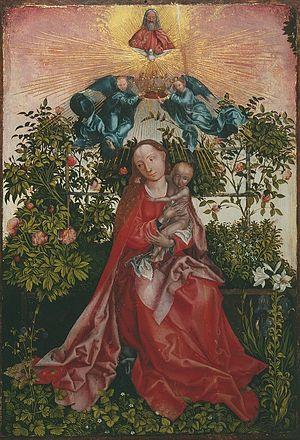
Copie de la Vierge au buisson de roses Schongauer
La Vierge au buisson de roses, retable sur bois de 1473, est une peinture religieuse de Martin Schongauer représentant la Vierge à l'Enfant assise dans un jardin ornée de végétaux et d'oiseaux, surmontée de deux anges portant une couronne, actuellement exposée dans l'église des Dominicains de Colmar.